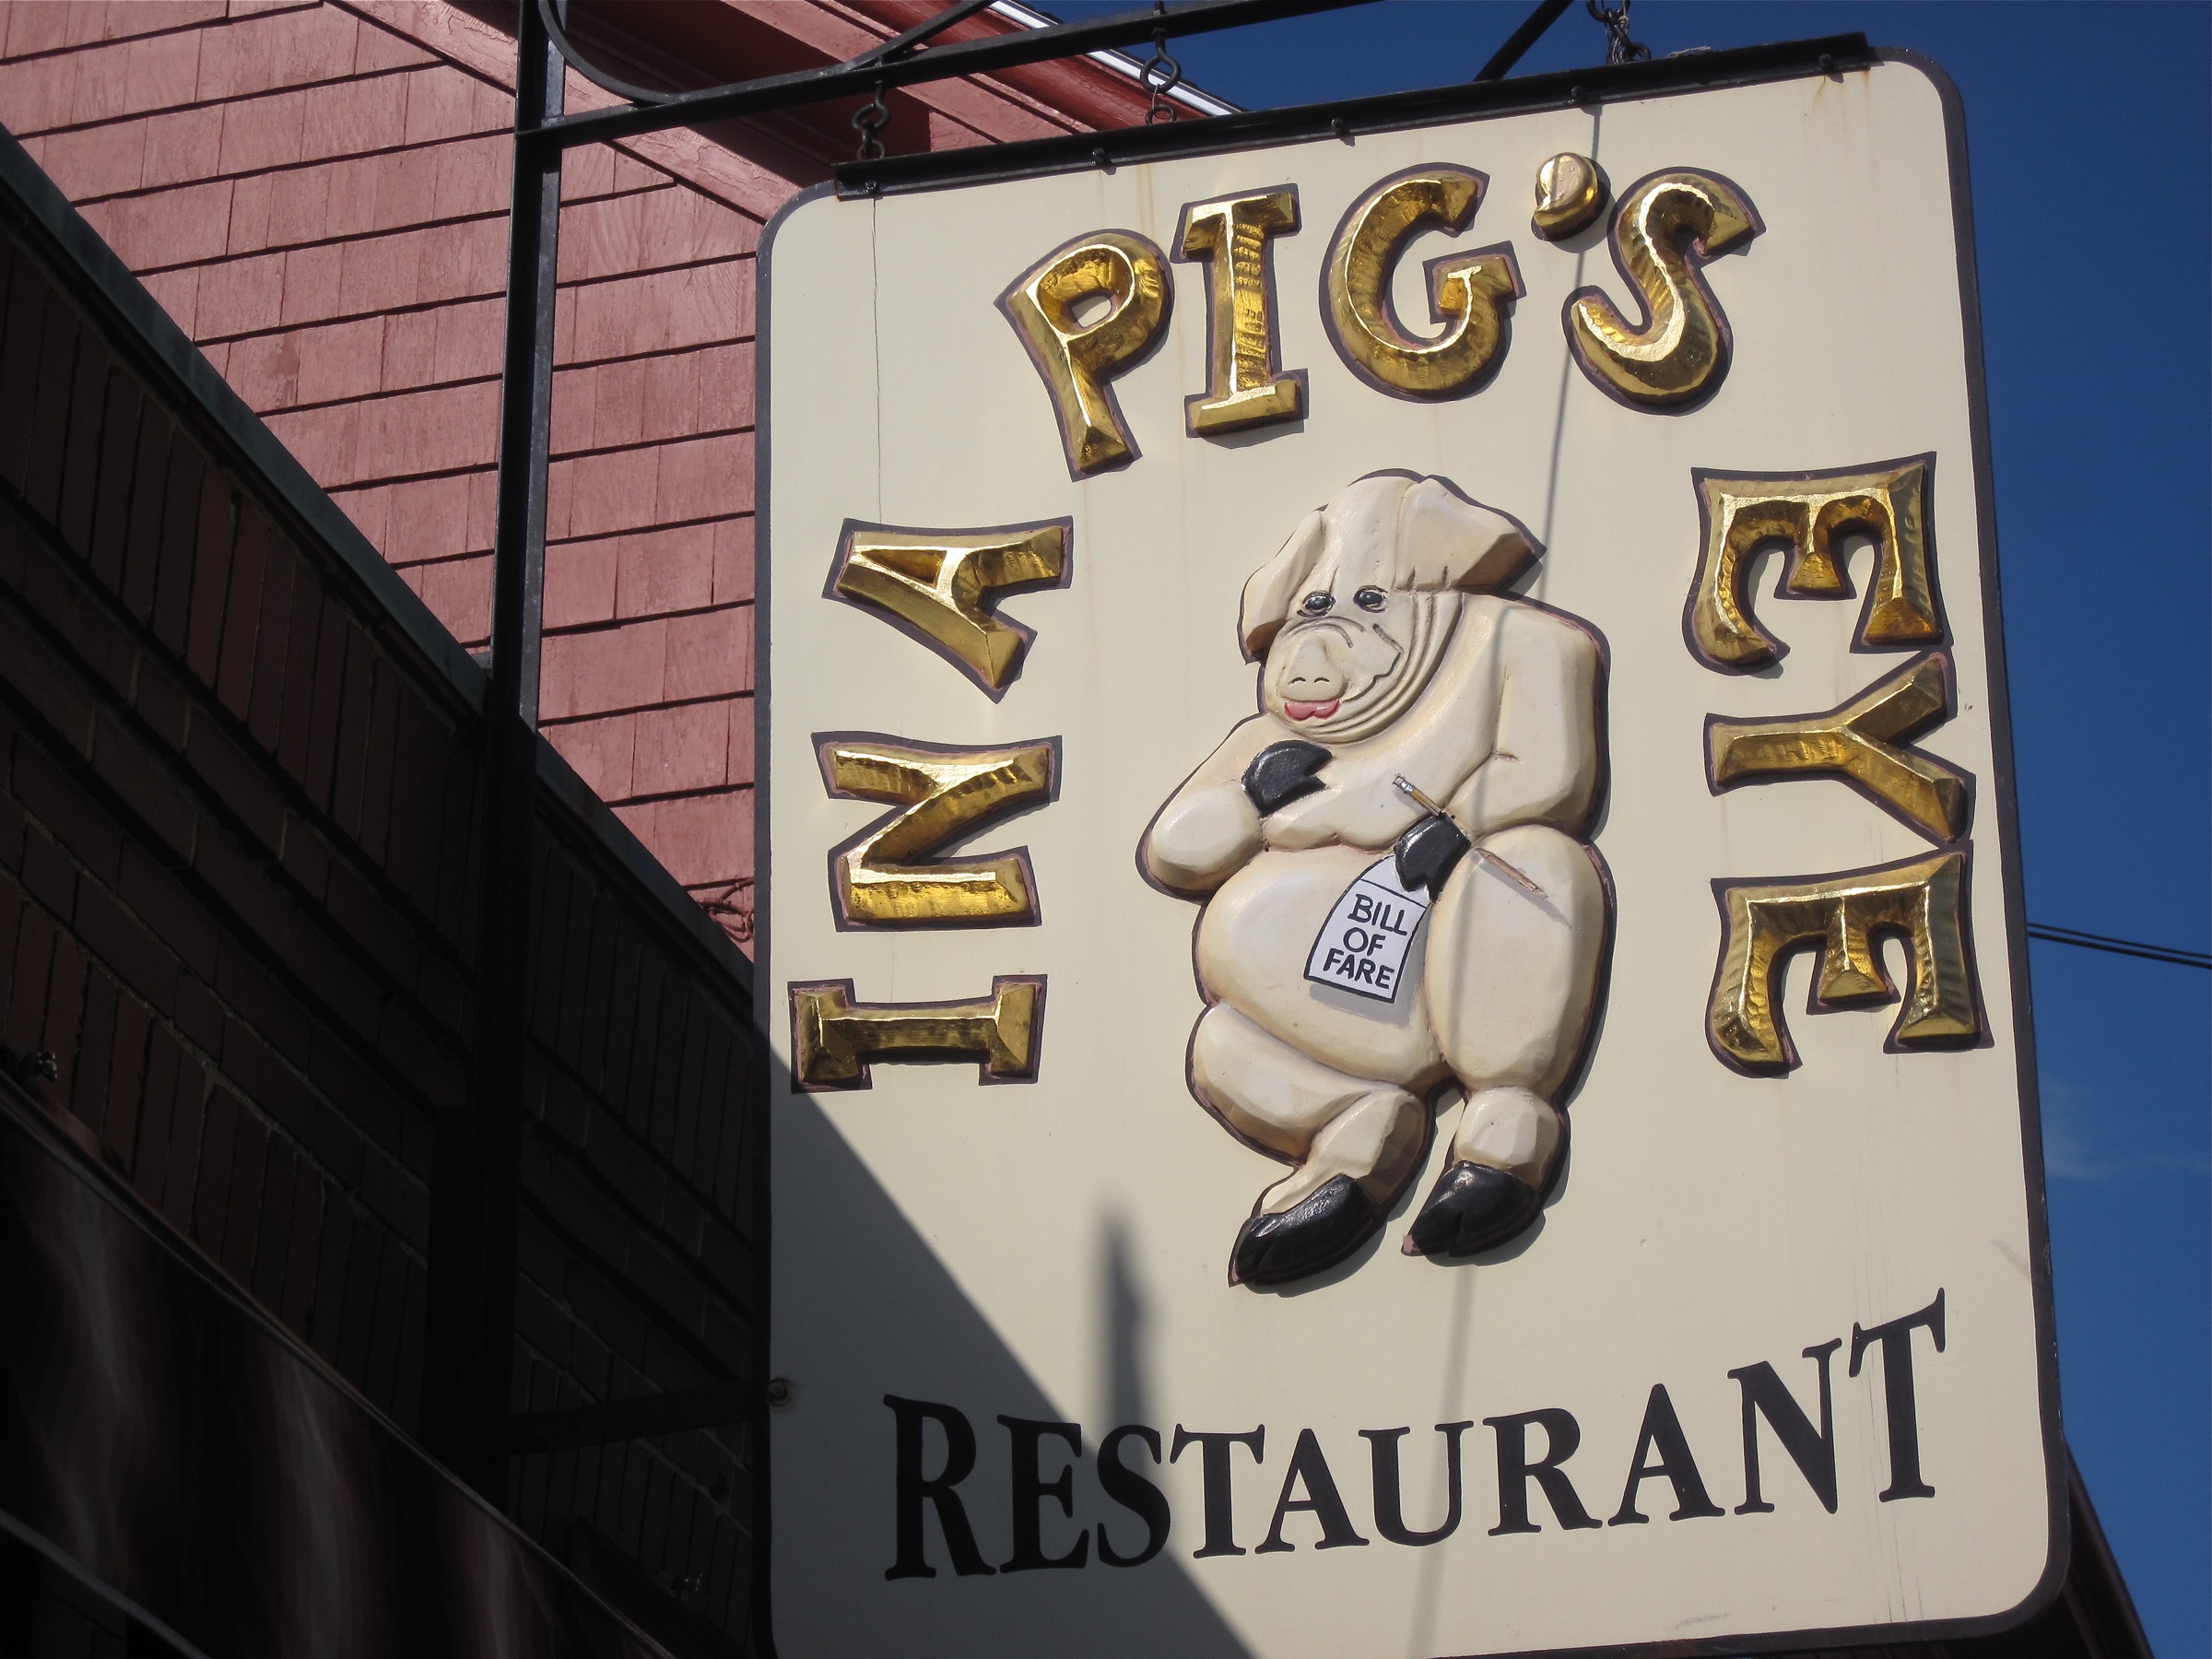
advertising, sign, signage, art, poster, salem, cartoon